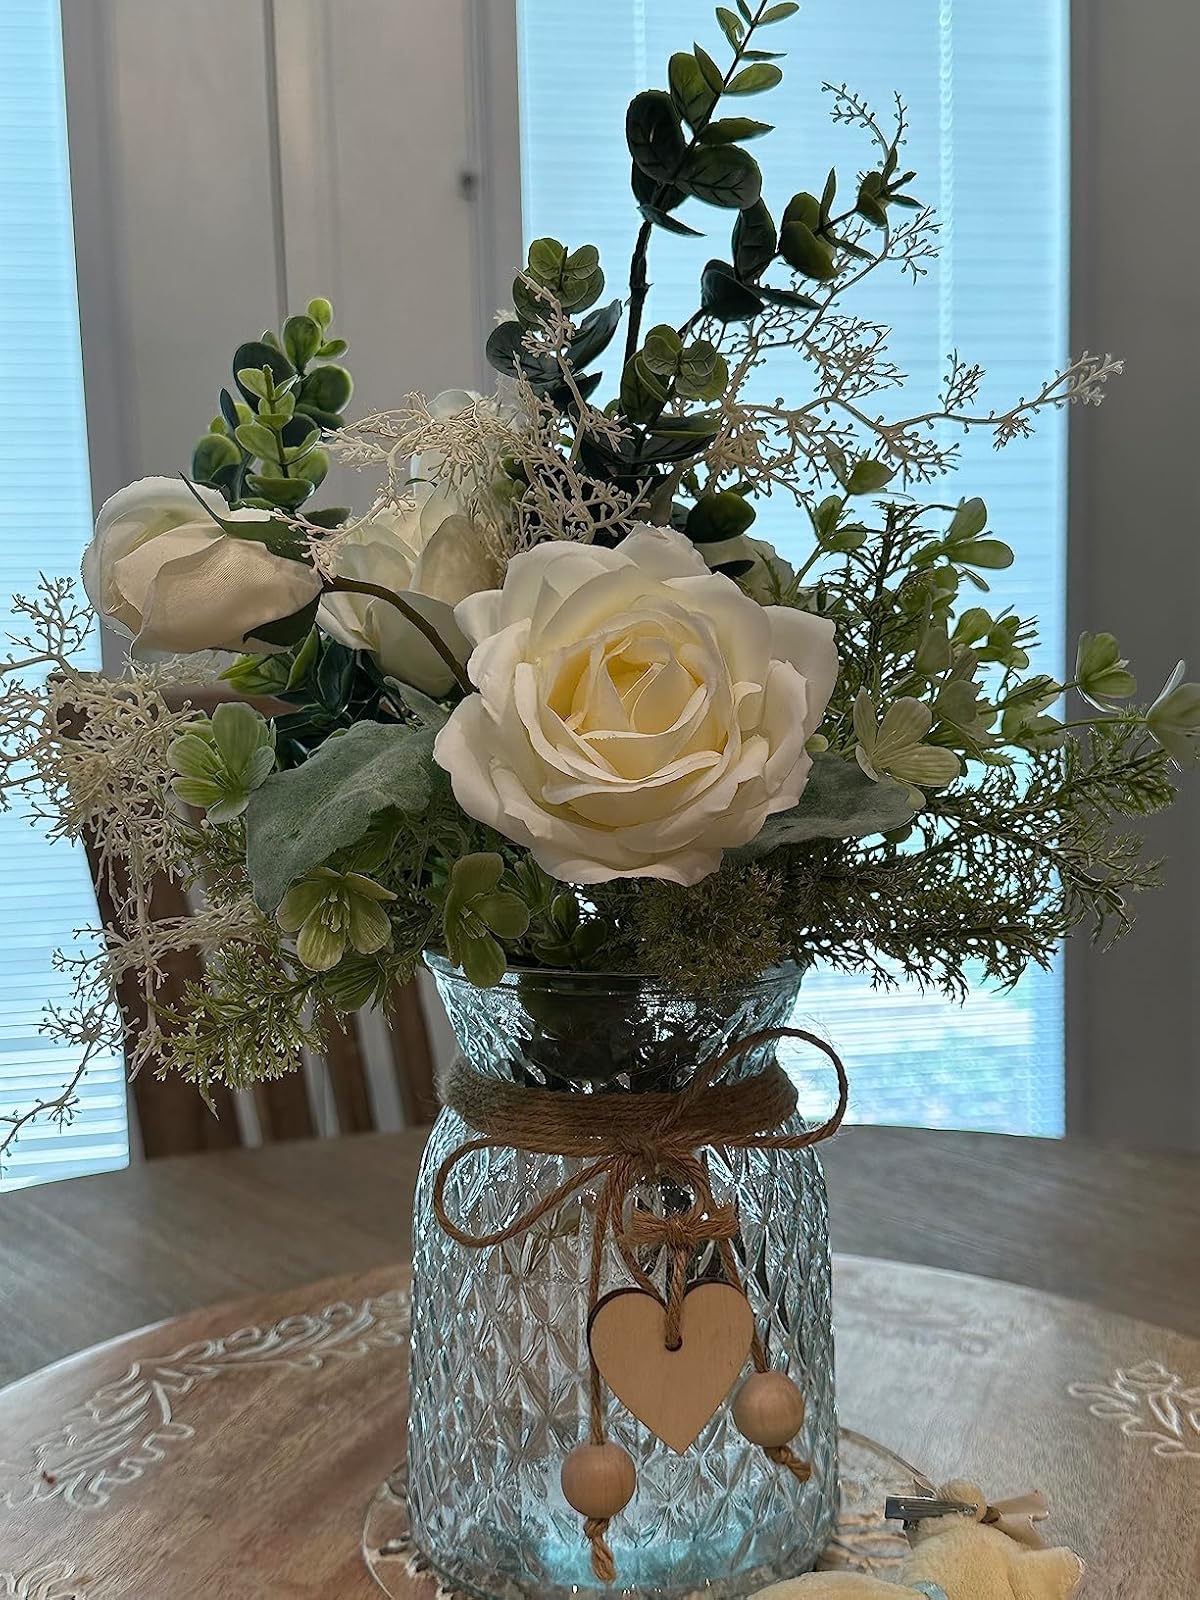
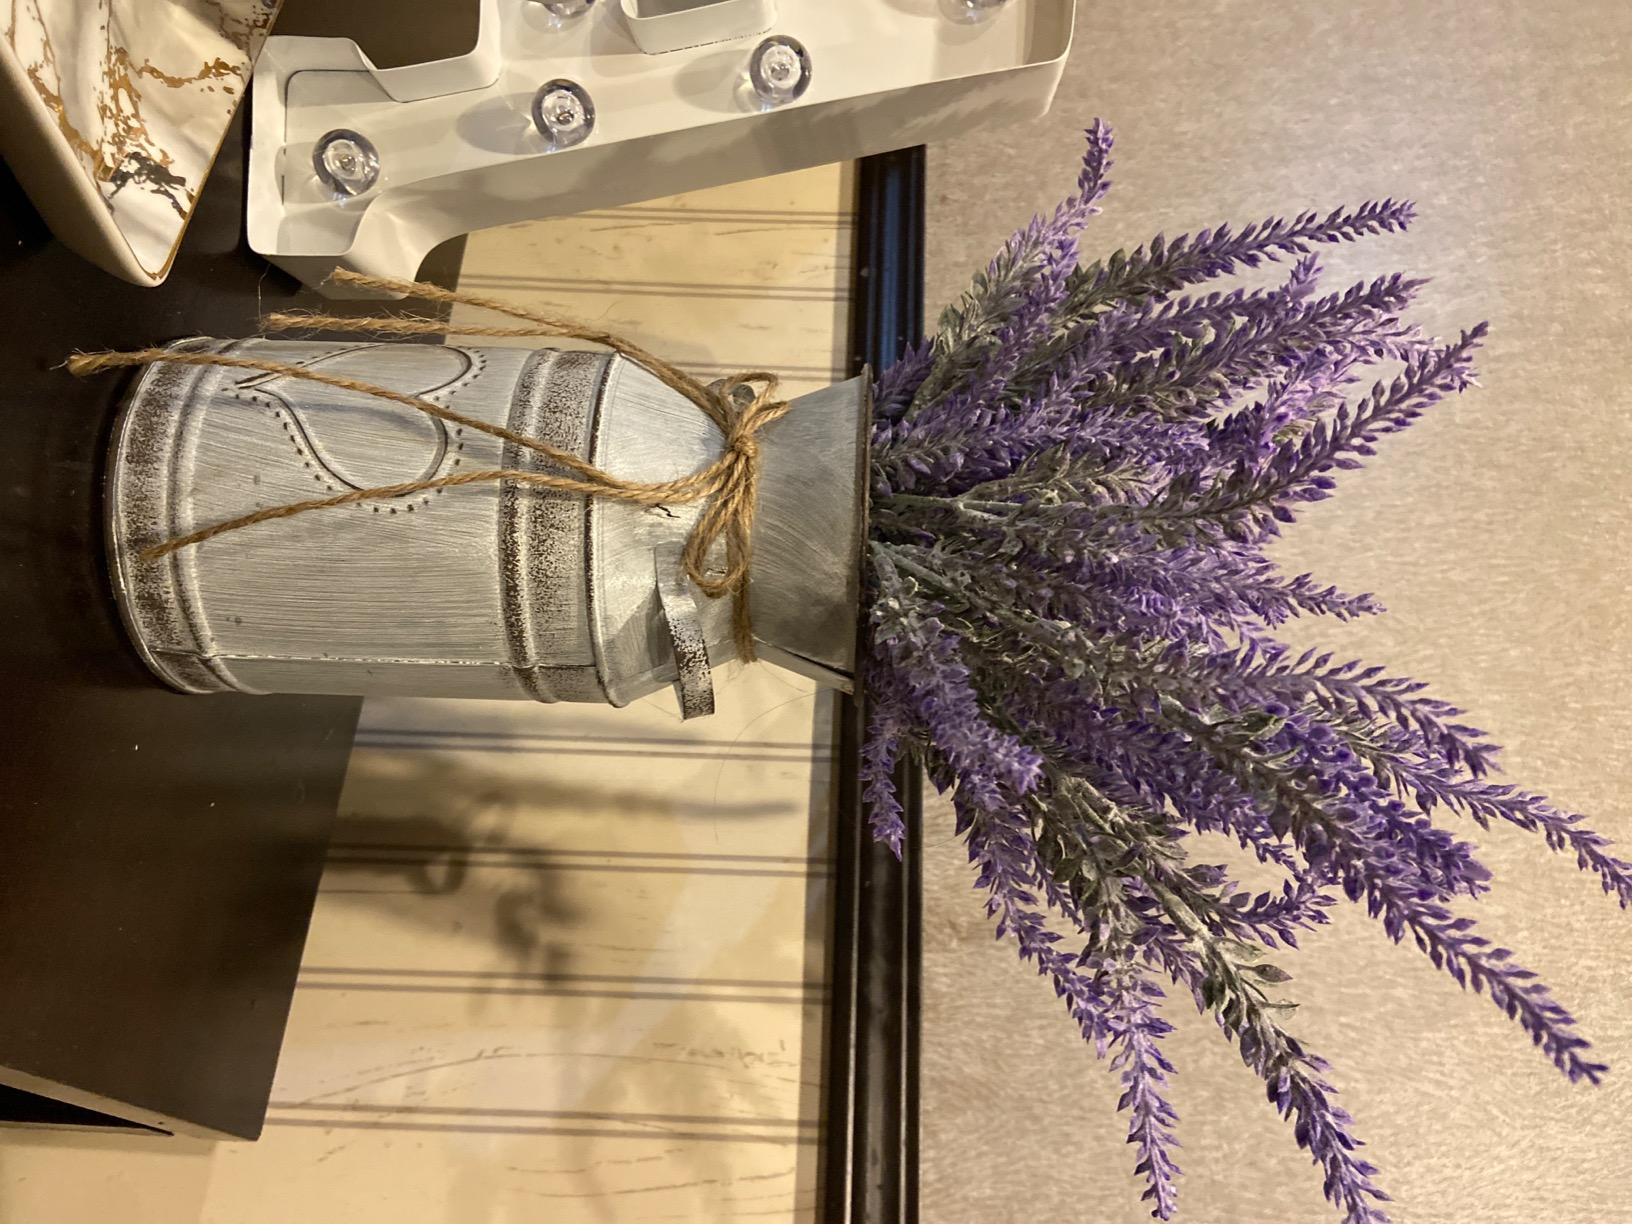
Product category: vase
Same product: no